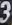
Number: 3